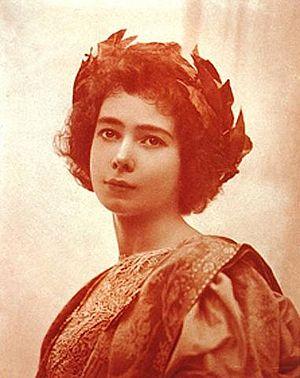
Olga de Meyer par son mari Adolf de Meyer
Olga, baronne de Meyer, née Olga Caracciolo, est une personnalité du grand monde de la fin du XIXᵉ siècle et du début du XXᵉ siècle qui posa pour plusieurs artistes mondains. Née au Royaume-Uni, elle devient une femme de lettres et une figure du monde de la mode du début du XXᵉ siècle.